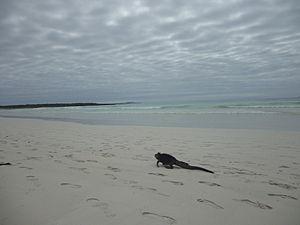
Amblyrhynchus cristatus, l'Iguane marin des Galapagos, unique représentant du genre Amblyrhynchus, est une espèce de sauriens de la famille des Iguanidae.